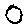
Label: 0